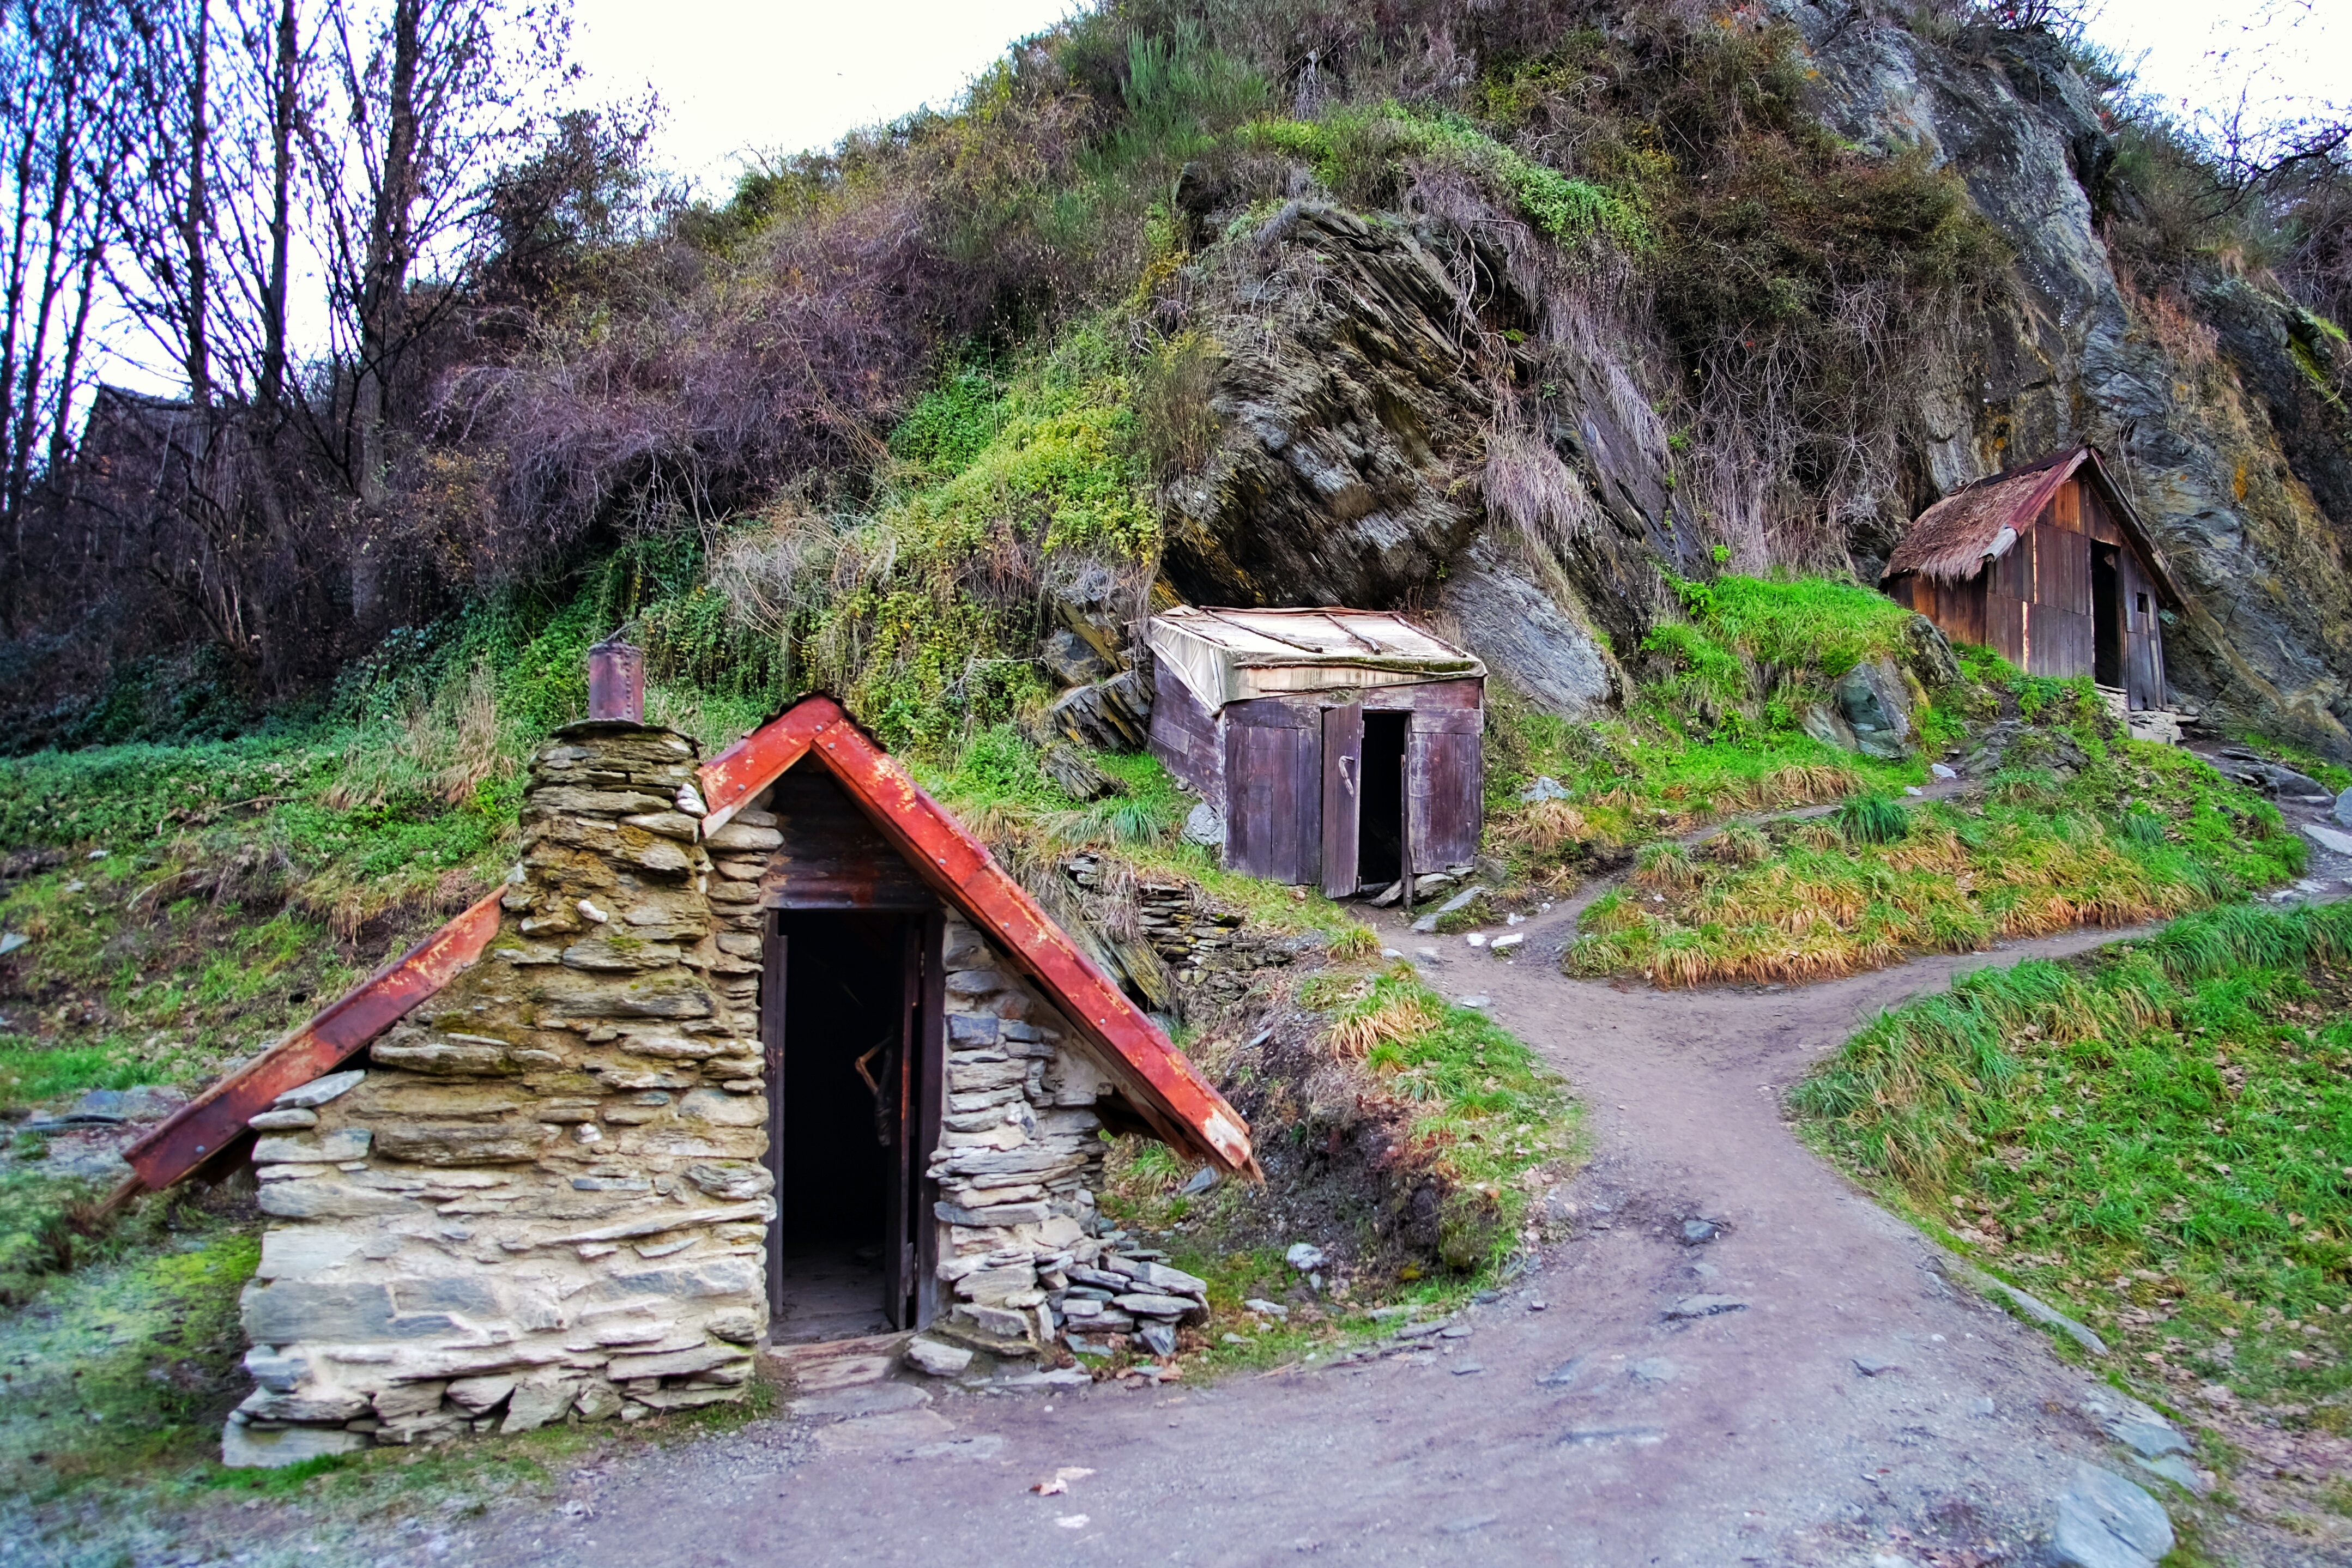
trail, hut, village, ruins, rural area, geological phenomenon